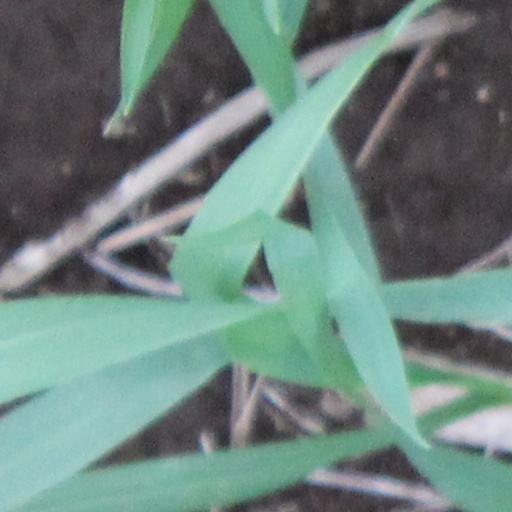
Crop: wheat